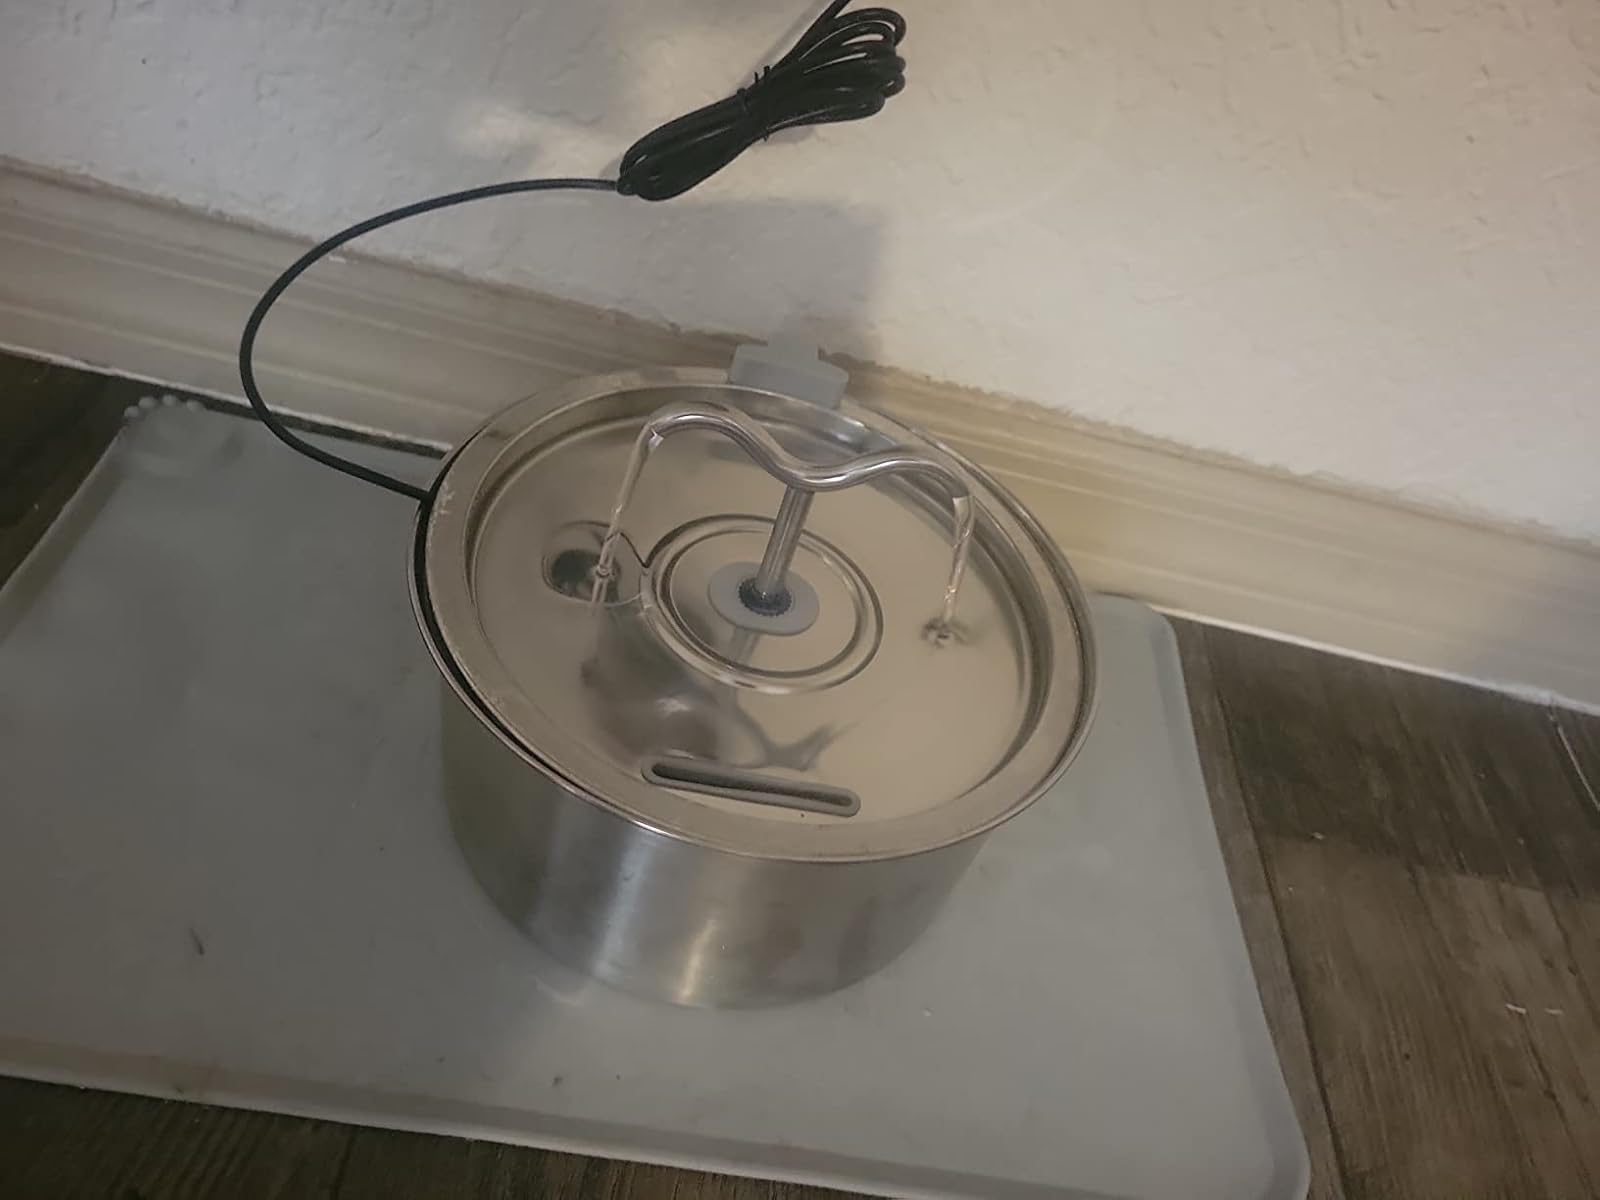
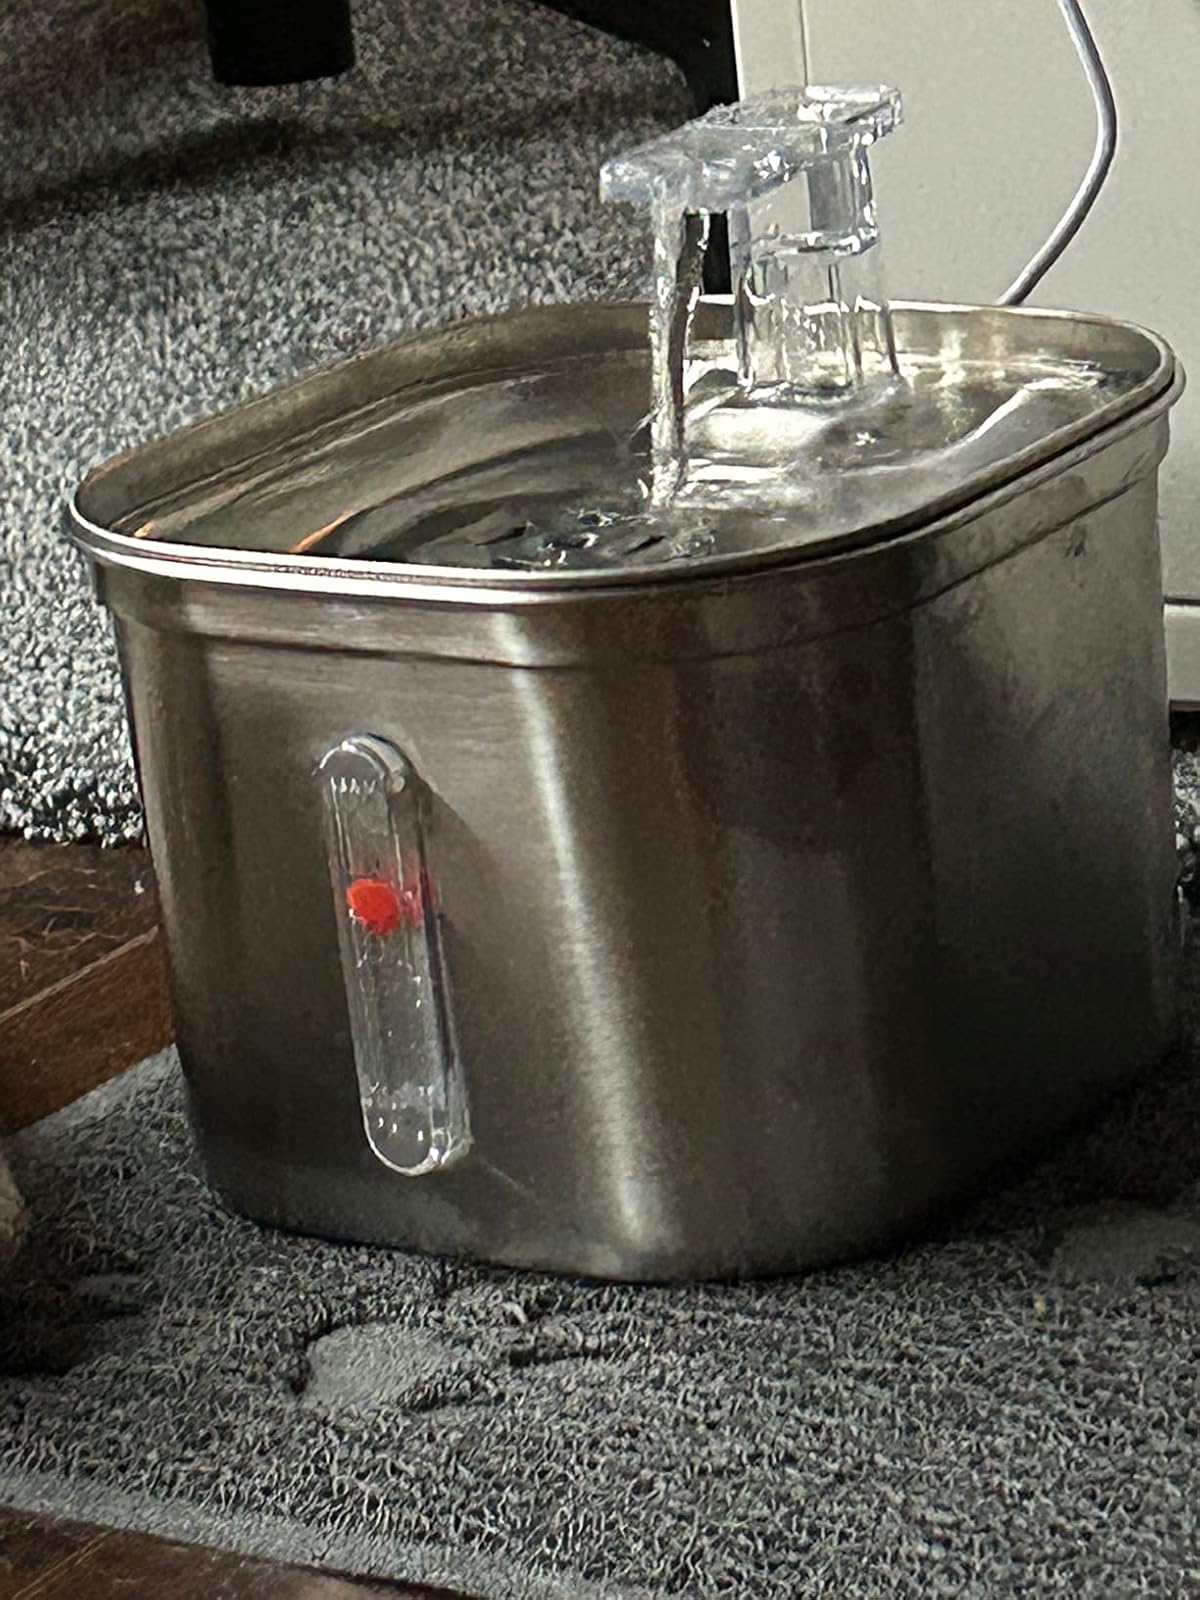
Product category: items_bowl
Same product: no